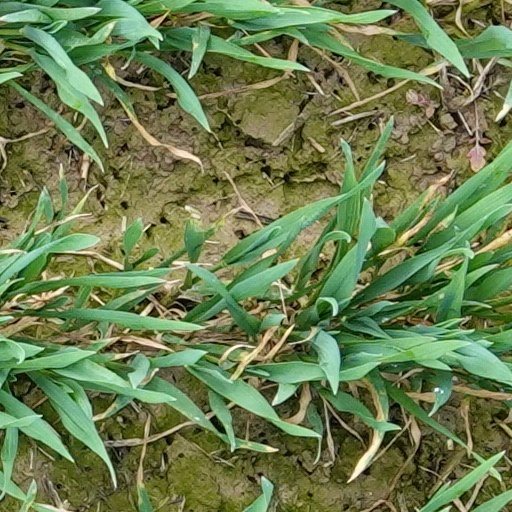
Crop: wheat